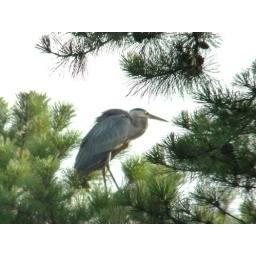
7-12-2010 brick, n.j.  he / she was in a pine tree about 60 feet off the ground .